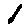
Label: 1